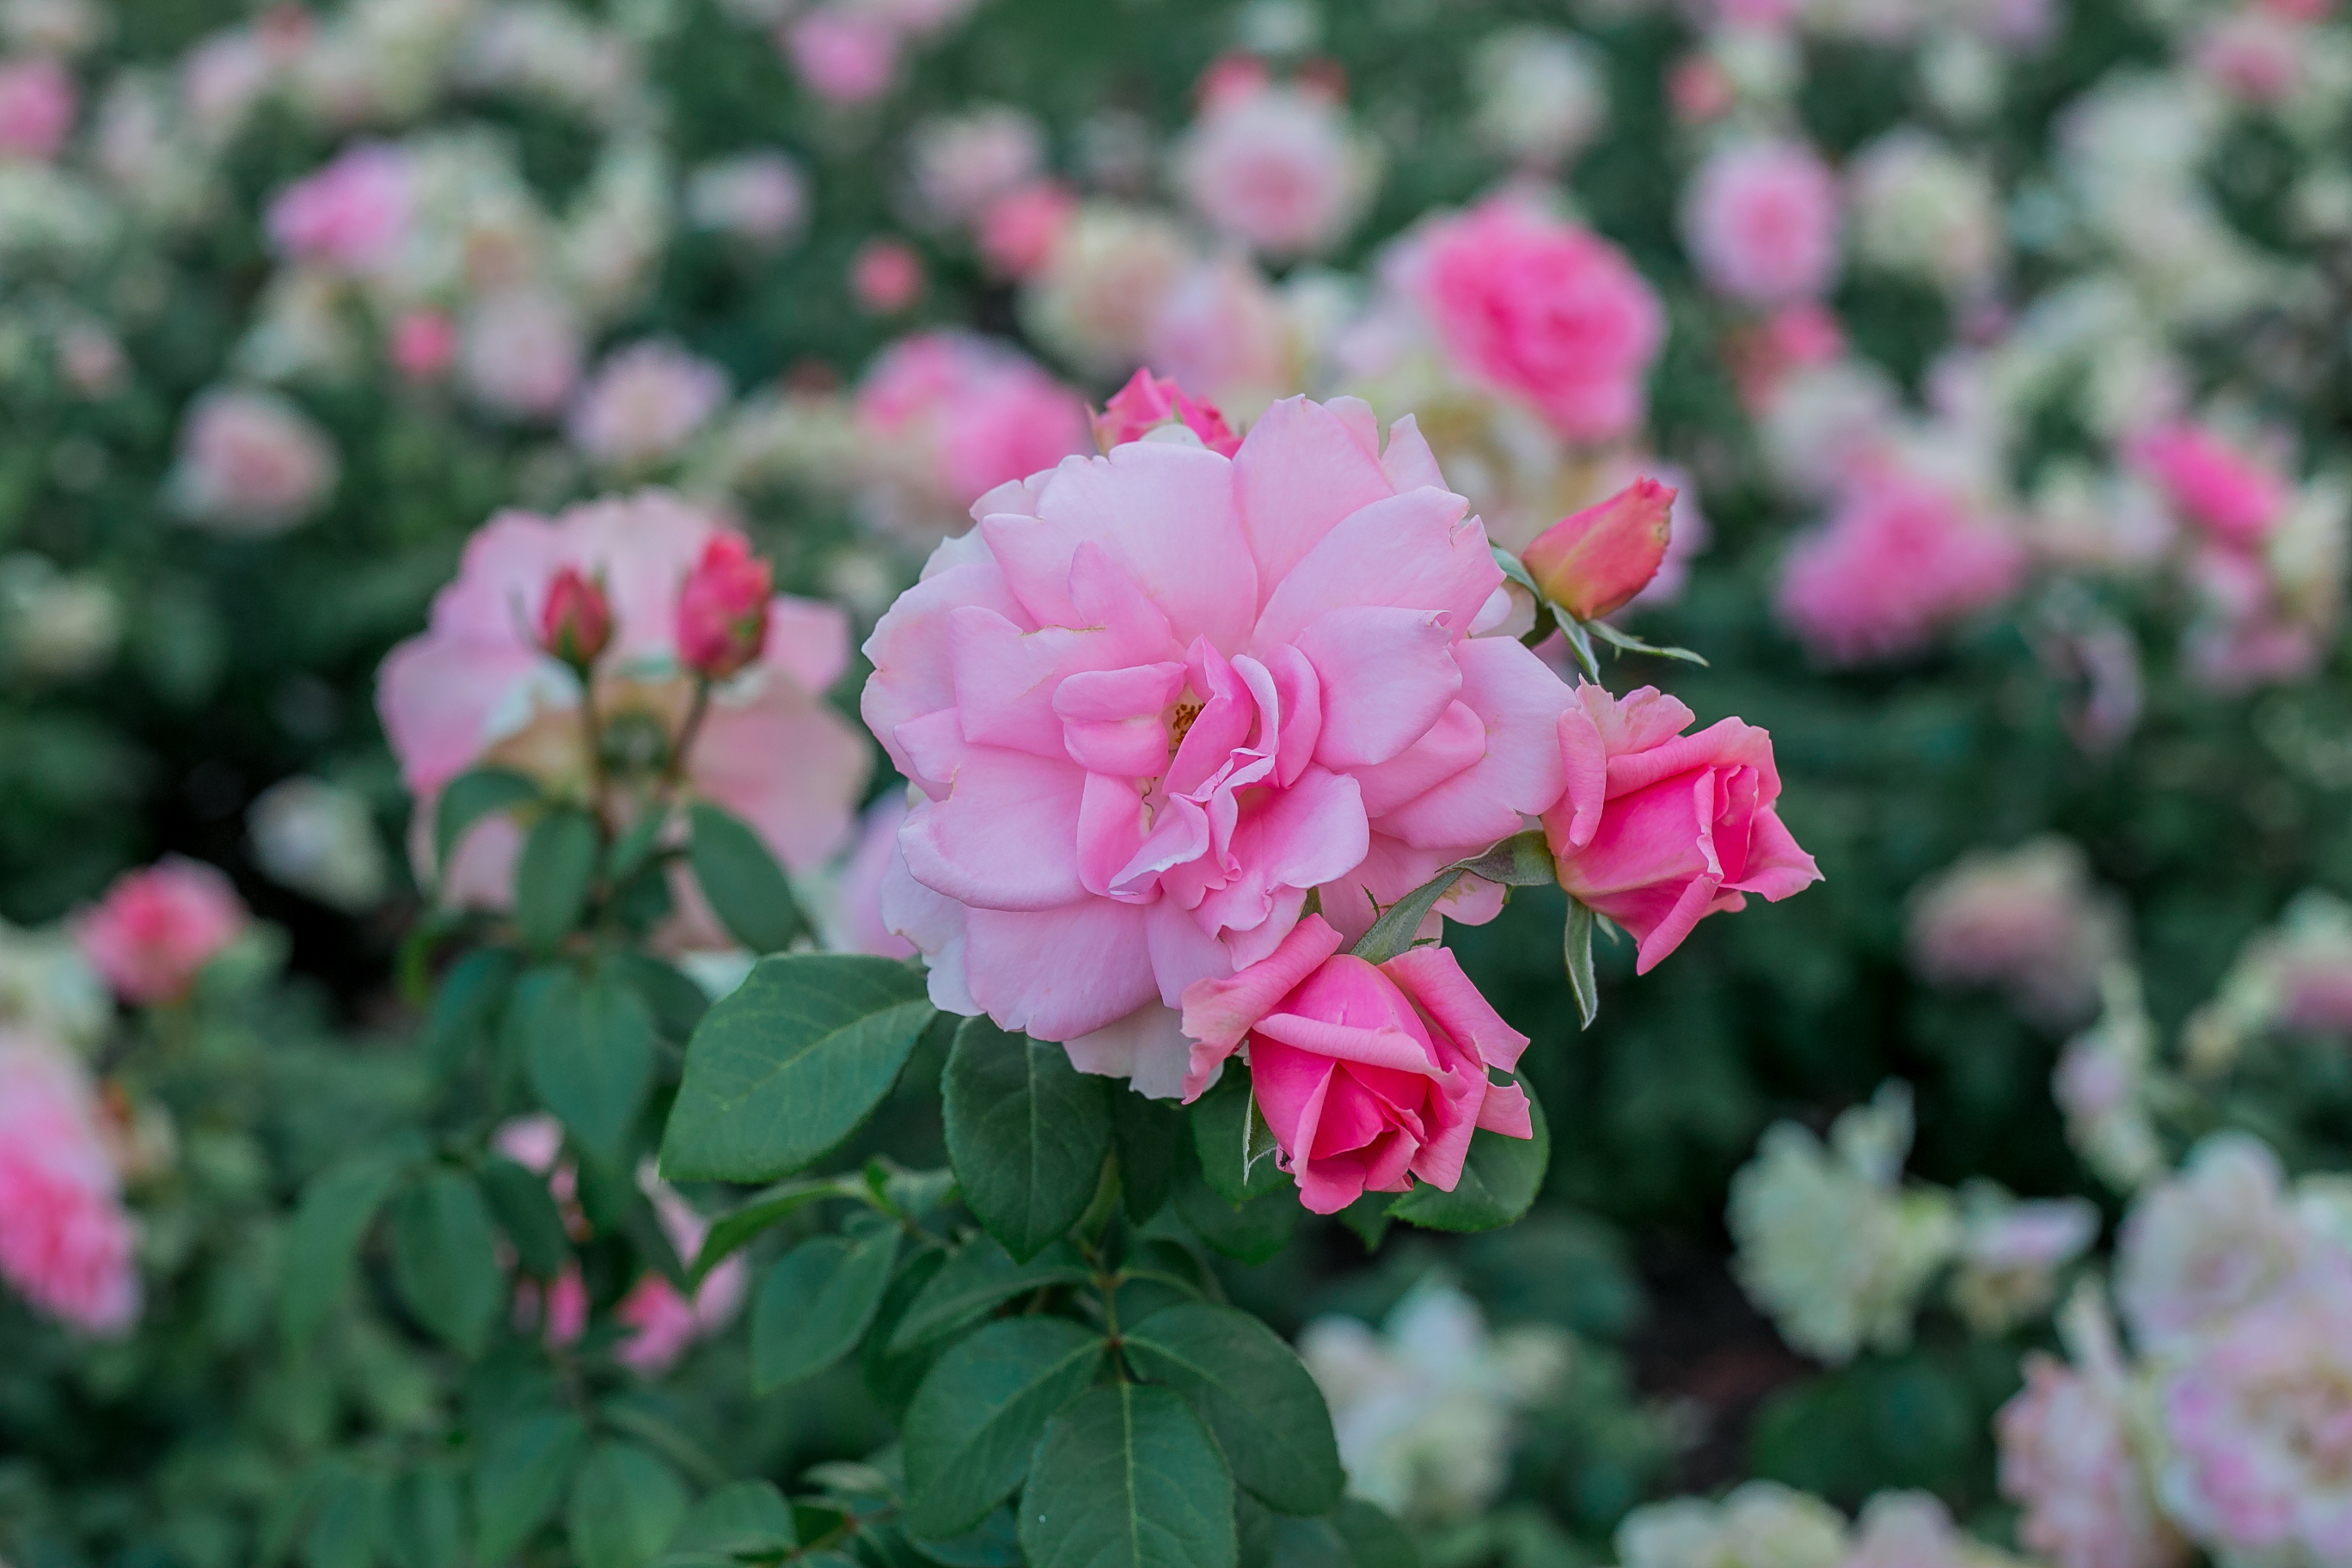
beautiful, beauty, bush, color, colour, flora, flower, flowers, garden, gardening, herb, love, perennial, pink, plant, rosa, rosaceae, rose, rose garden, spring, flowering plant, Julia child rose, petal, garden roses, floribunda, rose family, rosa centifolia, botany, rose order, china rose, multiflora rose, rosa gallica, annual plant, camellia, rosa wichuraiana, shrub, begonia, peony, pink family, plant stem, perennial plant, herbaceous plant, blossom